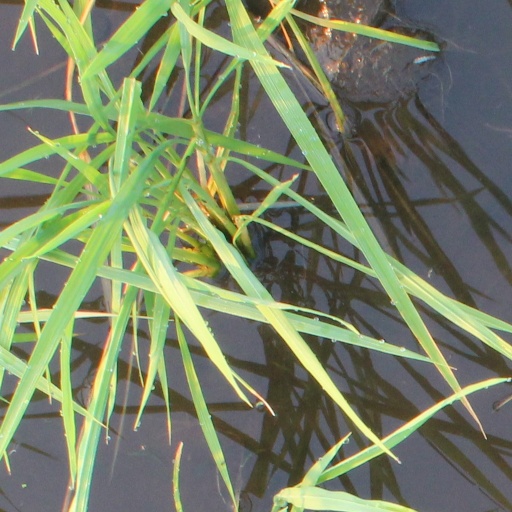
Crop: rice